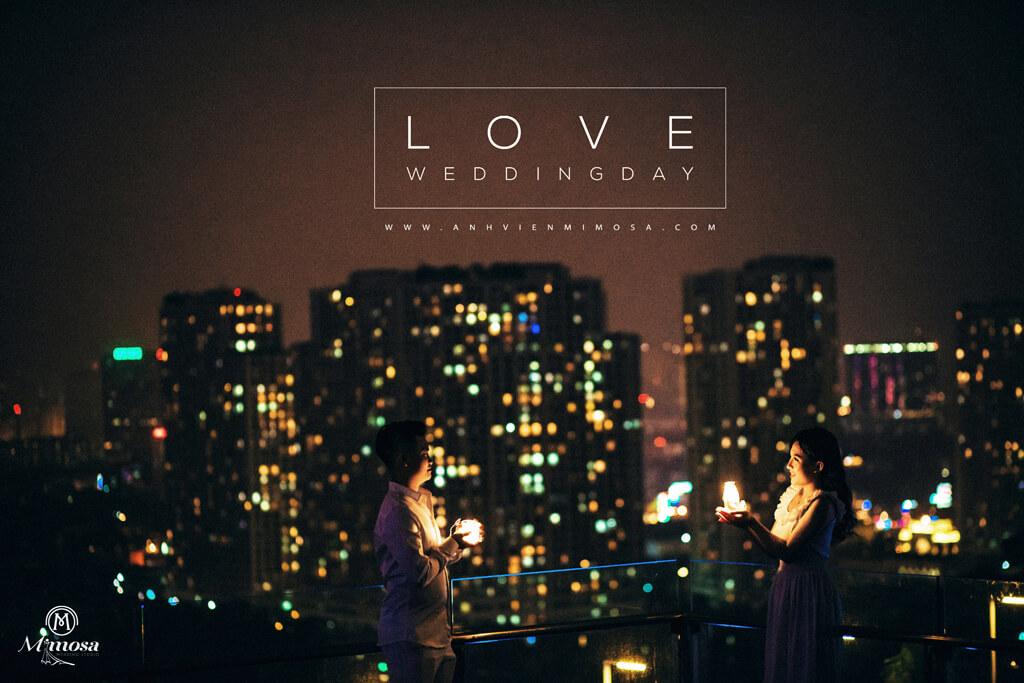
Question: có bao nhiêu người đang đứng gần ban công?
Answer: có hai người đang đứng gần ban công